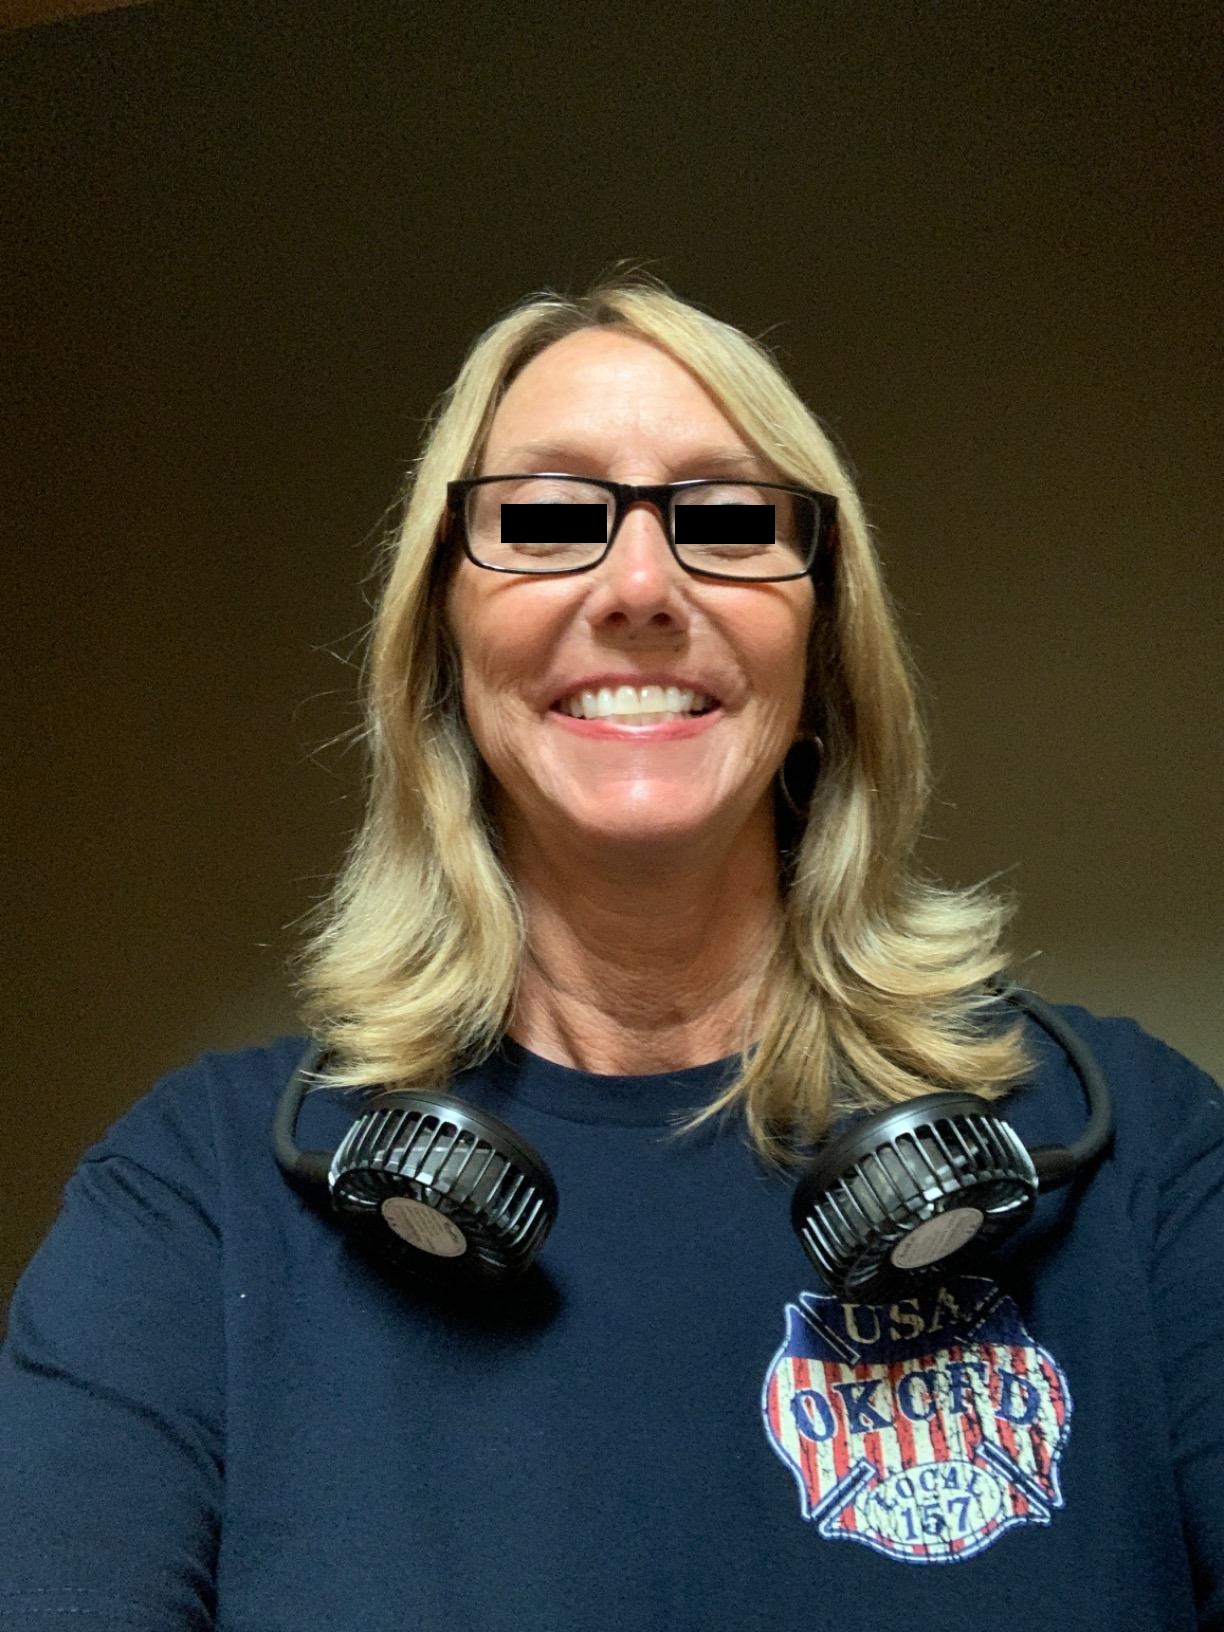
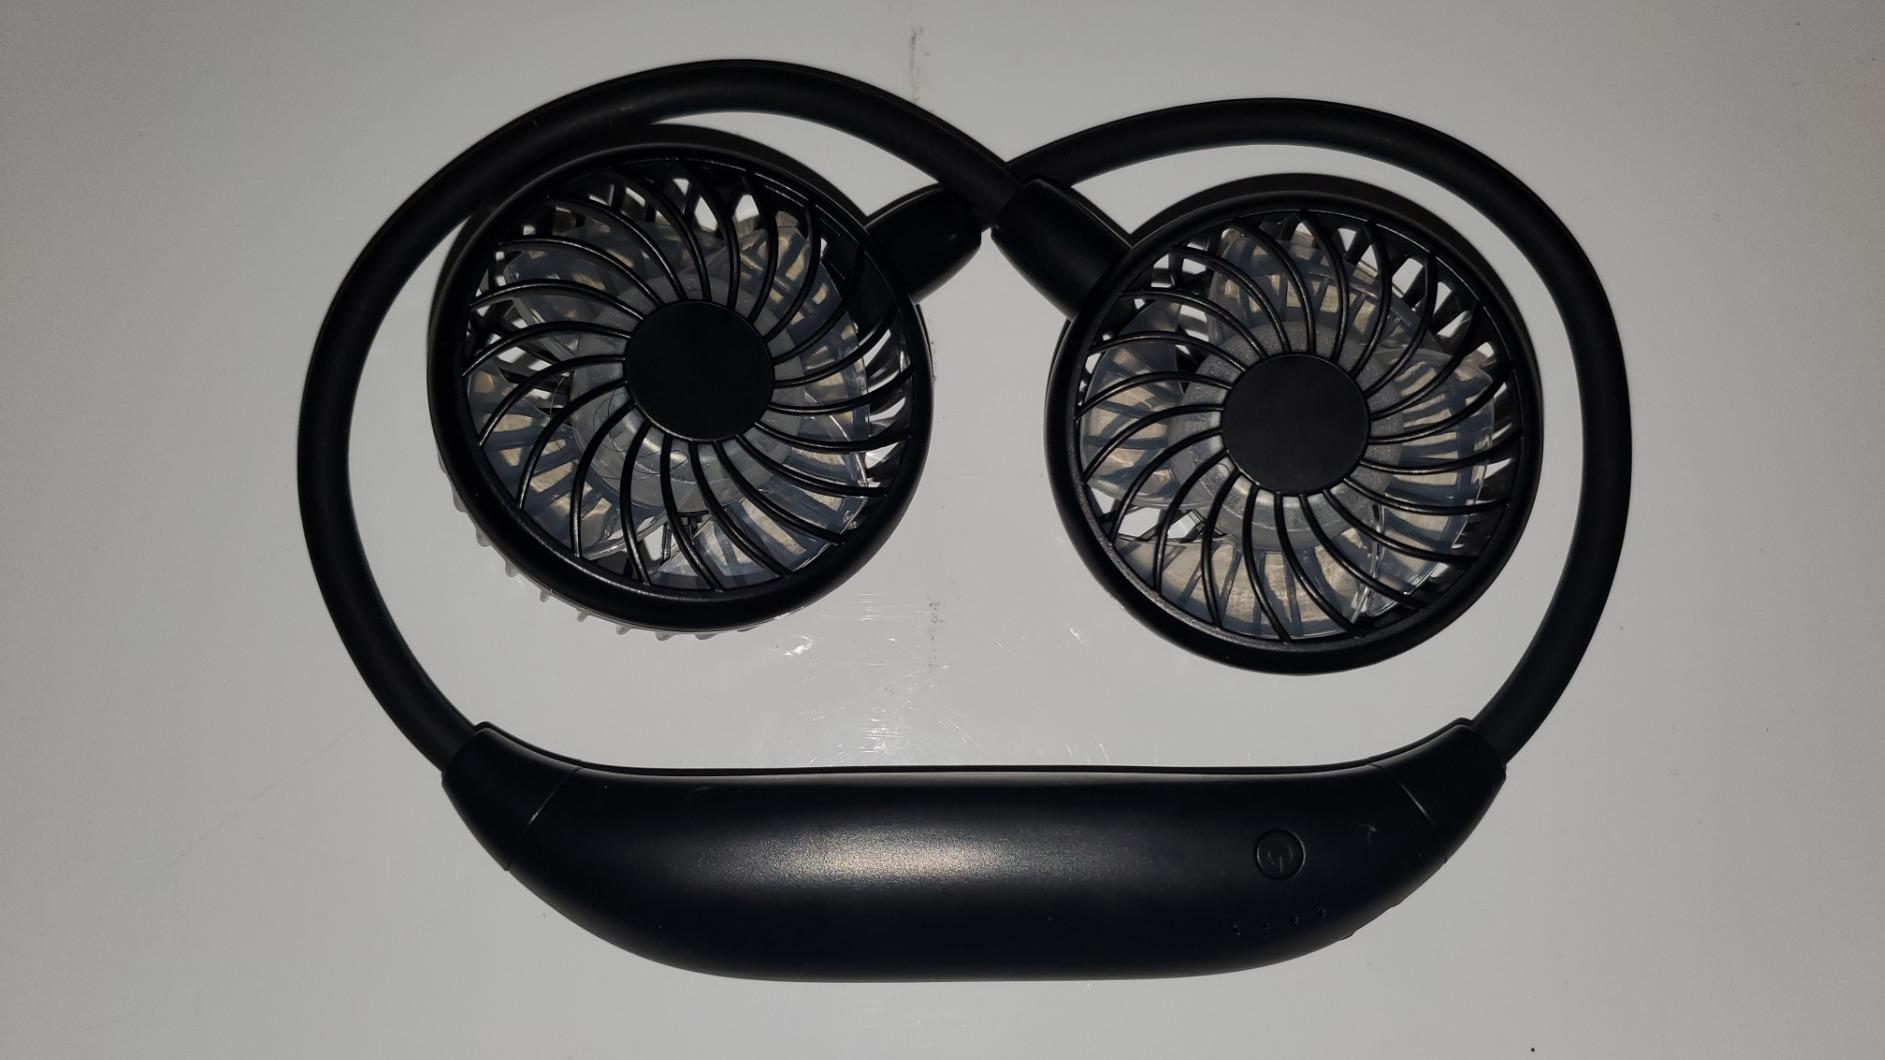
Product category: fan
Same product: yes